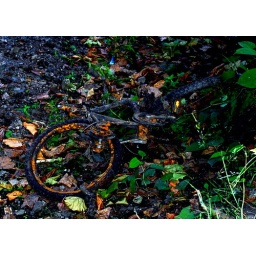
A rusty bike by the side of the Kelvin